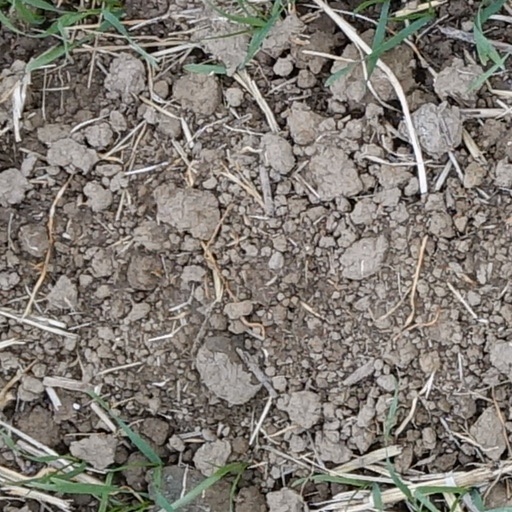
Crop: wheat